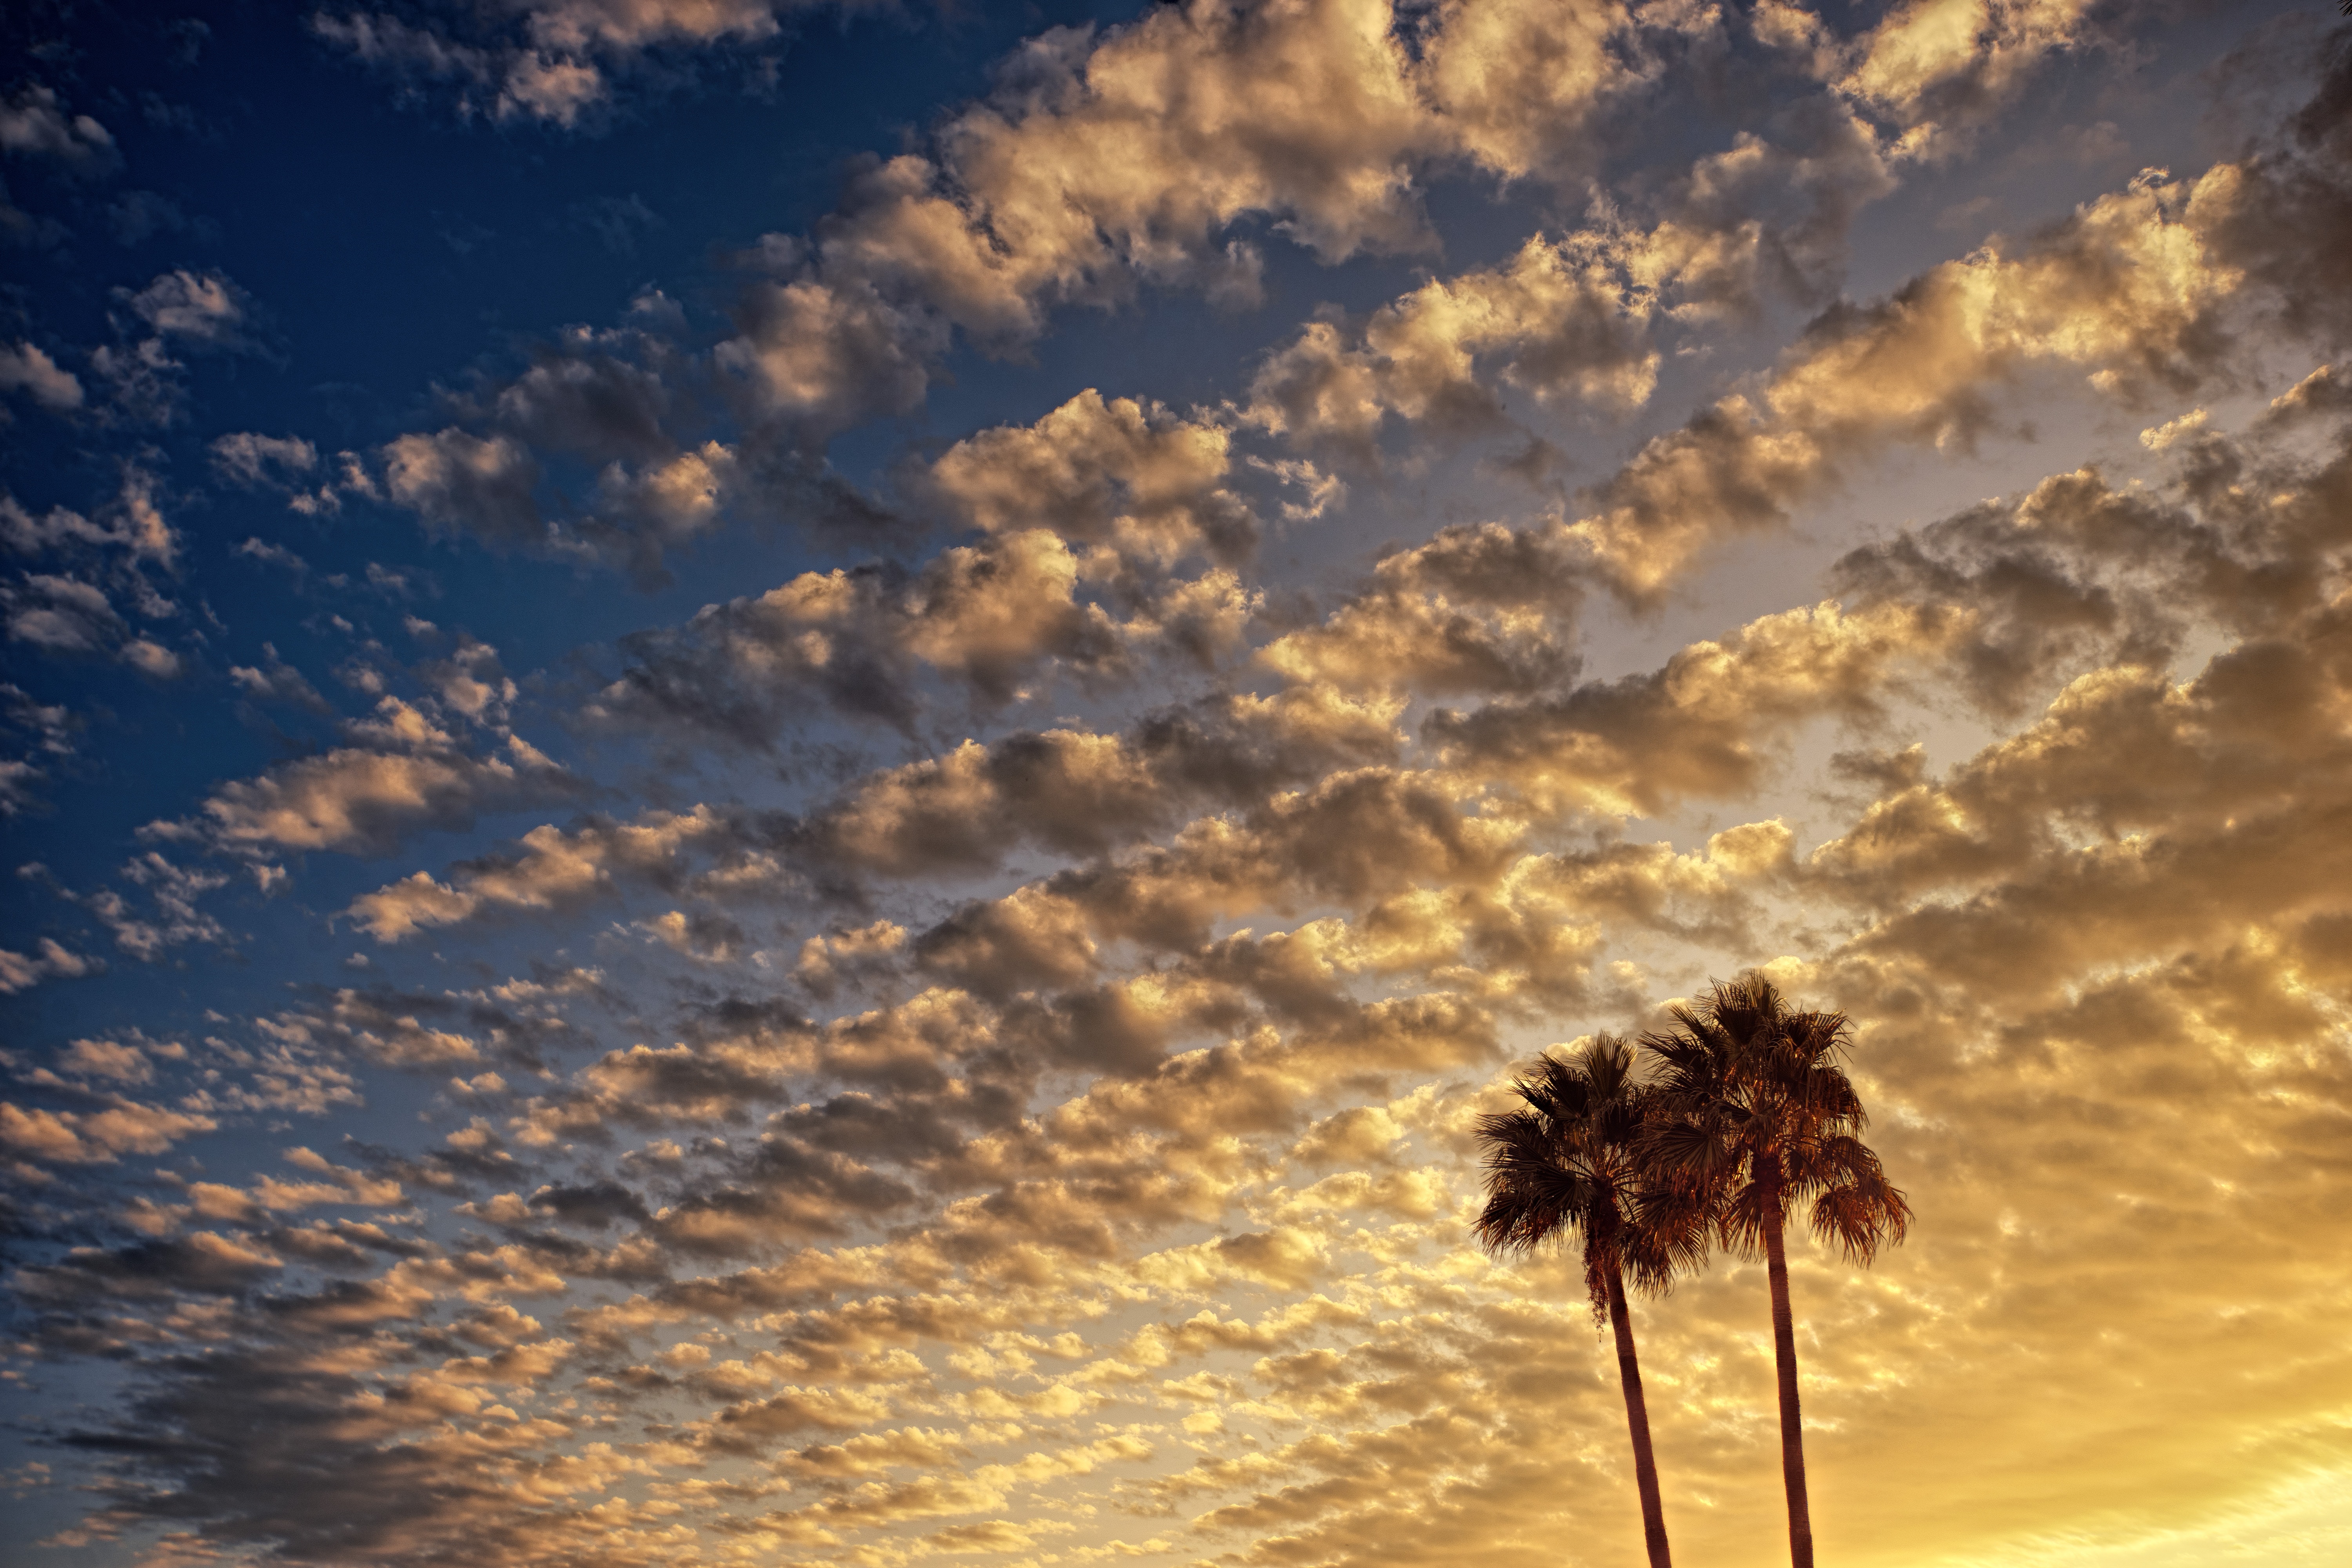
sky, cloud, daytime, tree, afterglow, palm tree, evening, morning, sunset, atmosphere, arecales, dusk, sunlight, sunrise, woody plant, calm, plant, horizon, cumulus, borassus flabellifer, landscape, meteorological phenomenon, dawn